Urs Schwarzenbach

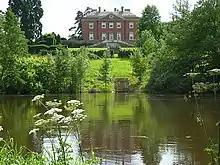
Culham Court, 2007

Schwarzenbach set up Interexchange, the largest foreign exchange dealership in Switzerland. Through its success, he has bought well over £300m of property in the UK, in Australia, a palace in Morocco, £17m of assets in the aviation field and the Grand Hotel Dolder in Zürich. He has his own polo team, the Black Bears, which has some 600 ponies, with 350 in Australia and 250 in the UK.